Theodora (wife of Theophilos)

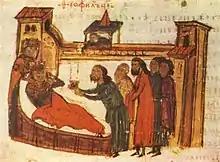
Theophilos kissing an icon before his impending death. Scene from the 14th century Manasses Chronicle.

Relations between the emperor and empress were not always good. In 839, Theophilos was discovered to have begun an affair with one of Theodora's attendants, which the empress took badly and made public. Theophilos broke off the affair, apologized to his wife, and as part of his apologies constructed a new palace, the Karianos, for their daughters. According to a possibly invented account, the couple also had a falling out after Theophilos spotted a fine merchant ship in the harbor, asked who it belonged to, and was informed that it belonged to his wife. Deeming merchant activities to be incompatible with imperial life, Theophilos exclaimed "What! Has my wife made me, an emperor, into a merchant?" and immediately had the ship and its cargo burnt.